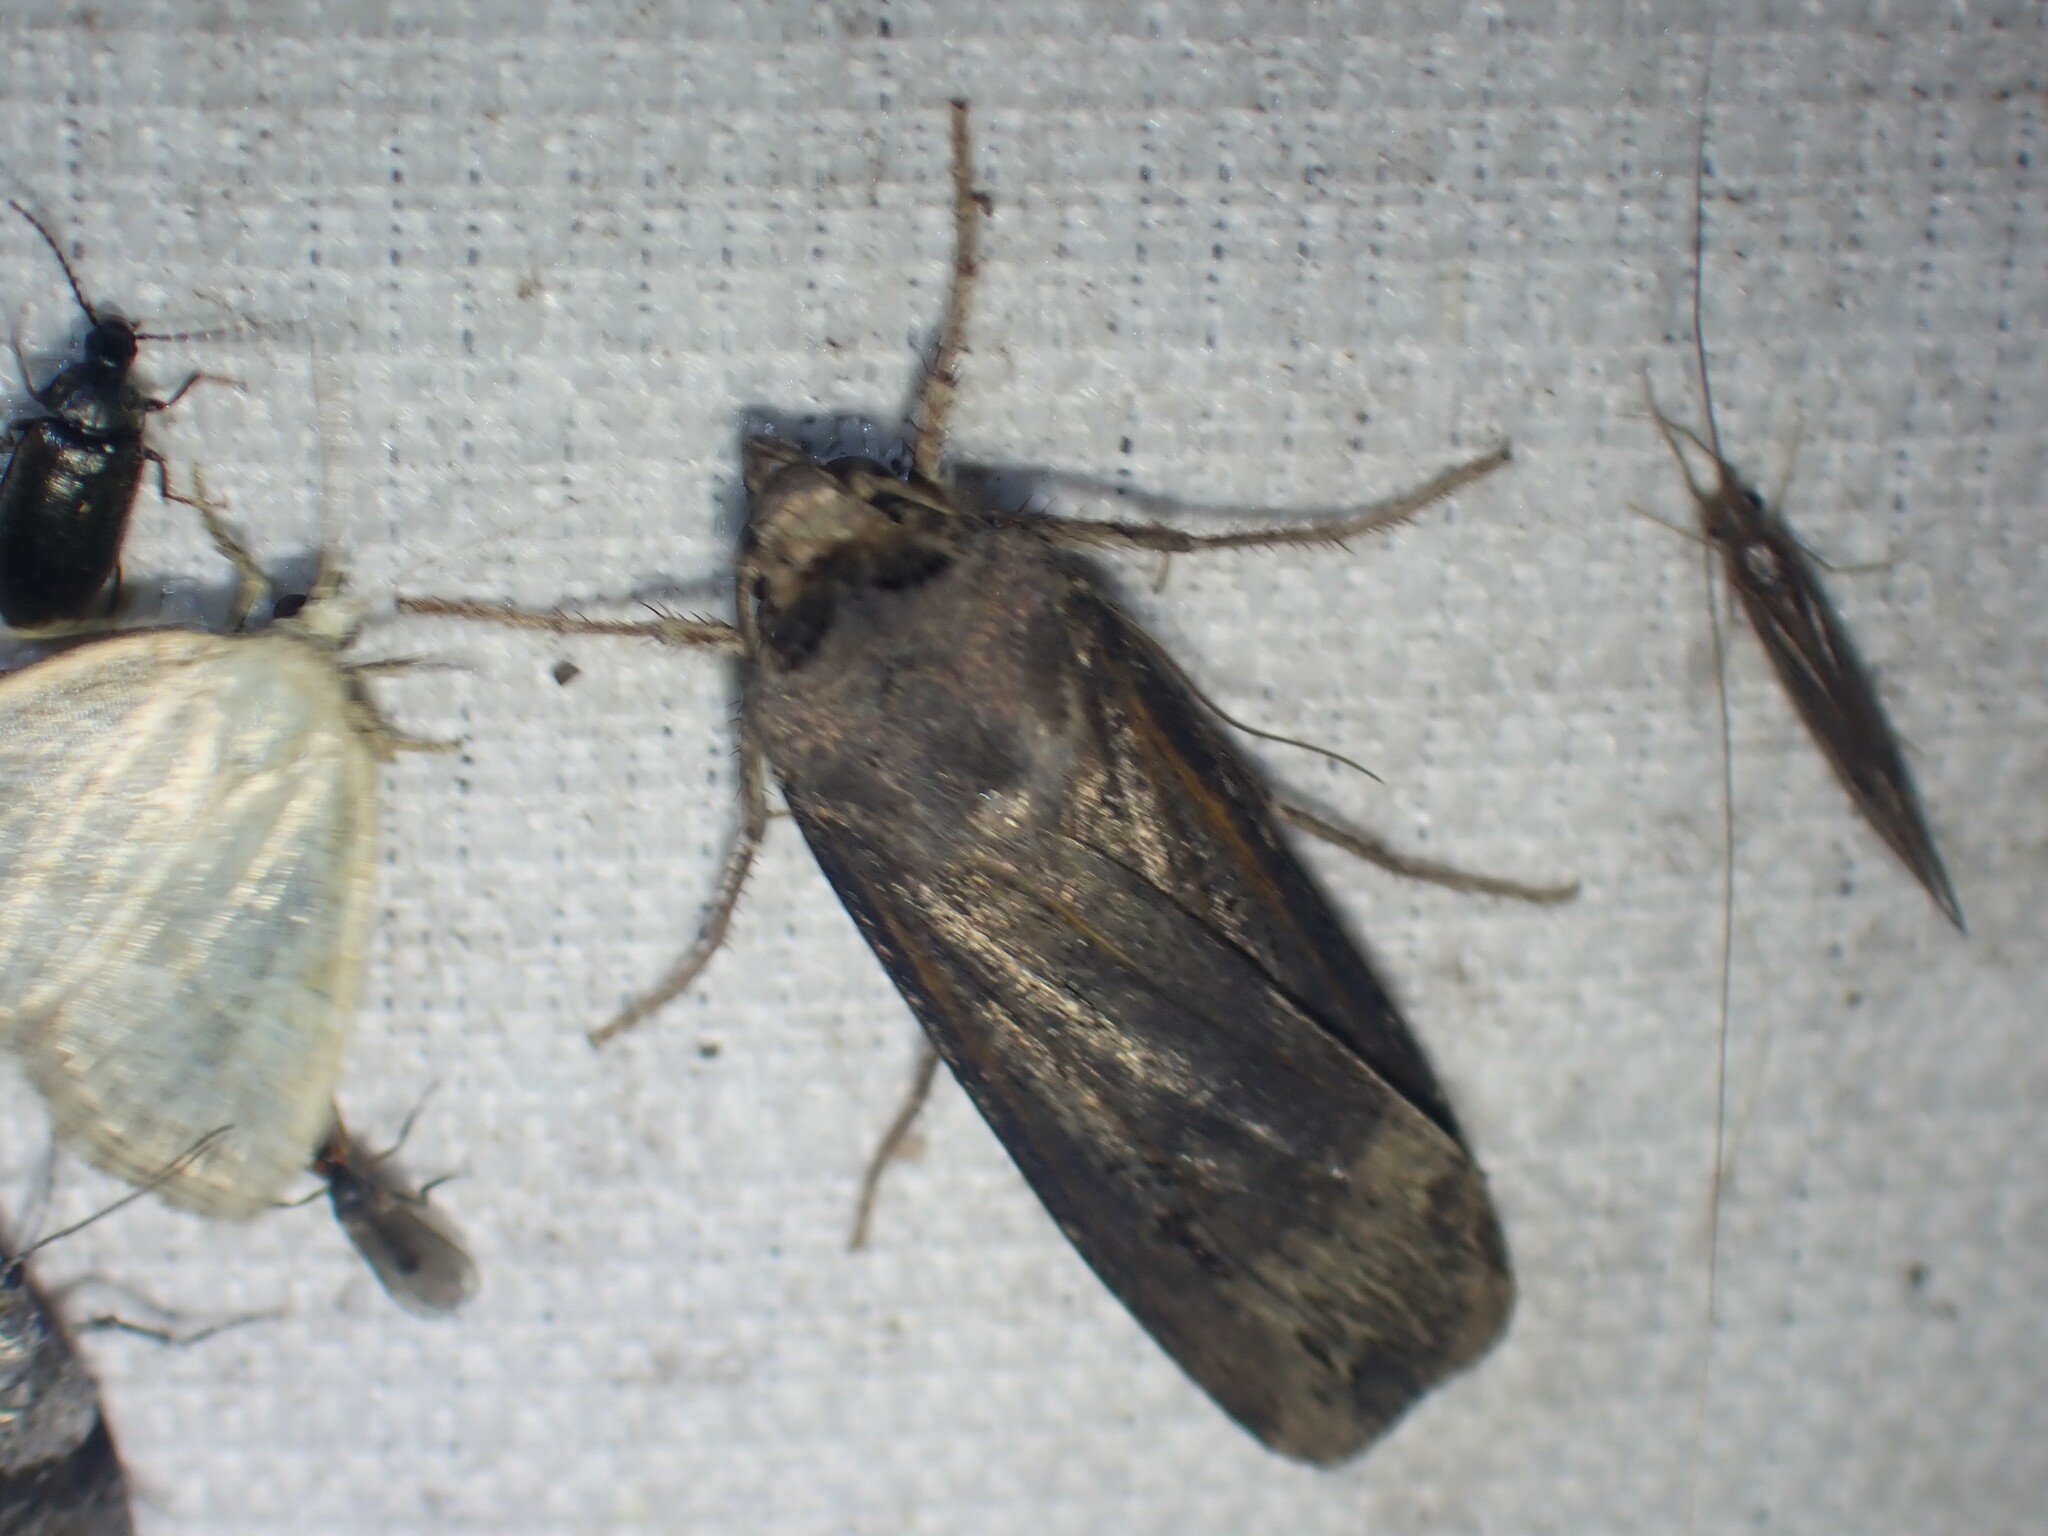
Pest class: cutworms